Thomas Cuming Hall

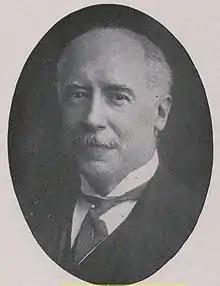
Thomas Cuming Hall

Thomas Cuming Hall (born 1858, died on May 27, 1936, at Göttingen, Germany) was an American Presbyterian theologian, son of the Rev. John Hall (1829-98). He was born at Armagh, Ireland and arrived in America in 1867 with his parents when his father took up the post of pastor at the Fifth Avenue Presbyterian Church; he was naturalized on May 8, 1882. He graduated from Princeton University in 1879 and from Union Theological Seminary in 1882, and studied at Berlin and Göttingen 1882–83. Ordained in 1883, he held pastorates at Omaha, Neb. (1883–86), and Chicago (1886–97), and in 1898 became professor of Christian ethics at Union Seminary. In 1884 he married German Jennie Elizabeth Louise Bartling in London, England. In 1914 he was chosen to be Roosevelt professor at the University of Berlin during 1915–16. During World War I he championed the German cause and was implicated in the conspiracy, masterminded by Franz von Rintelen, to sabotage supplies to the Allies. He was later decorated with the Order of the Crown by the German Emperor.